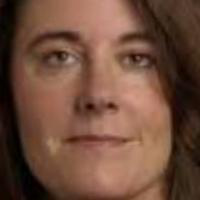
Age group: age 31-40